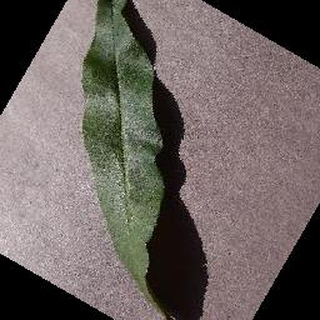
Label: healthy_peach